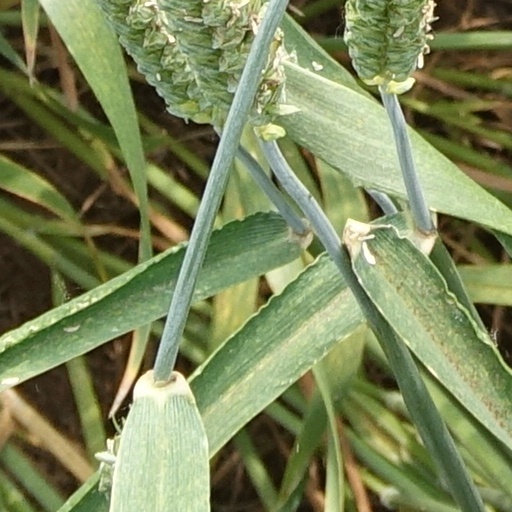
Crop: wheat